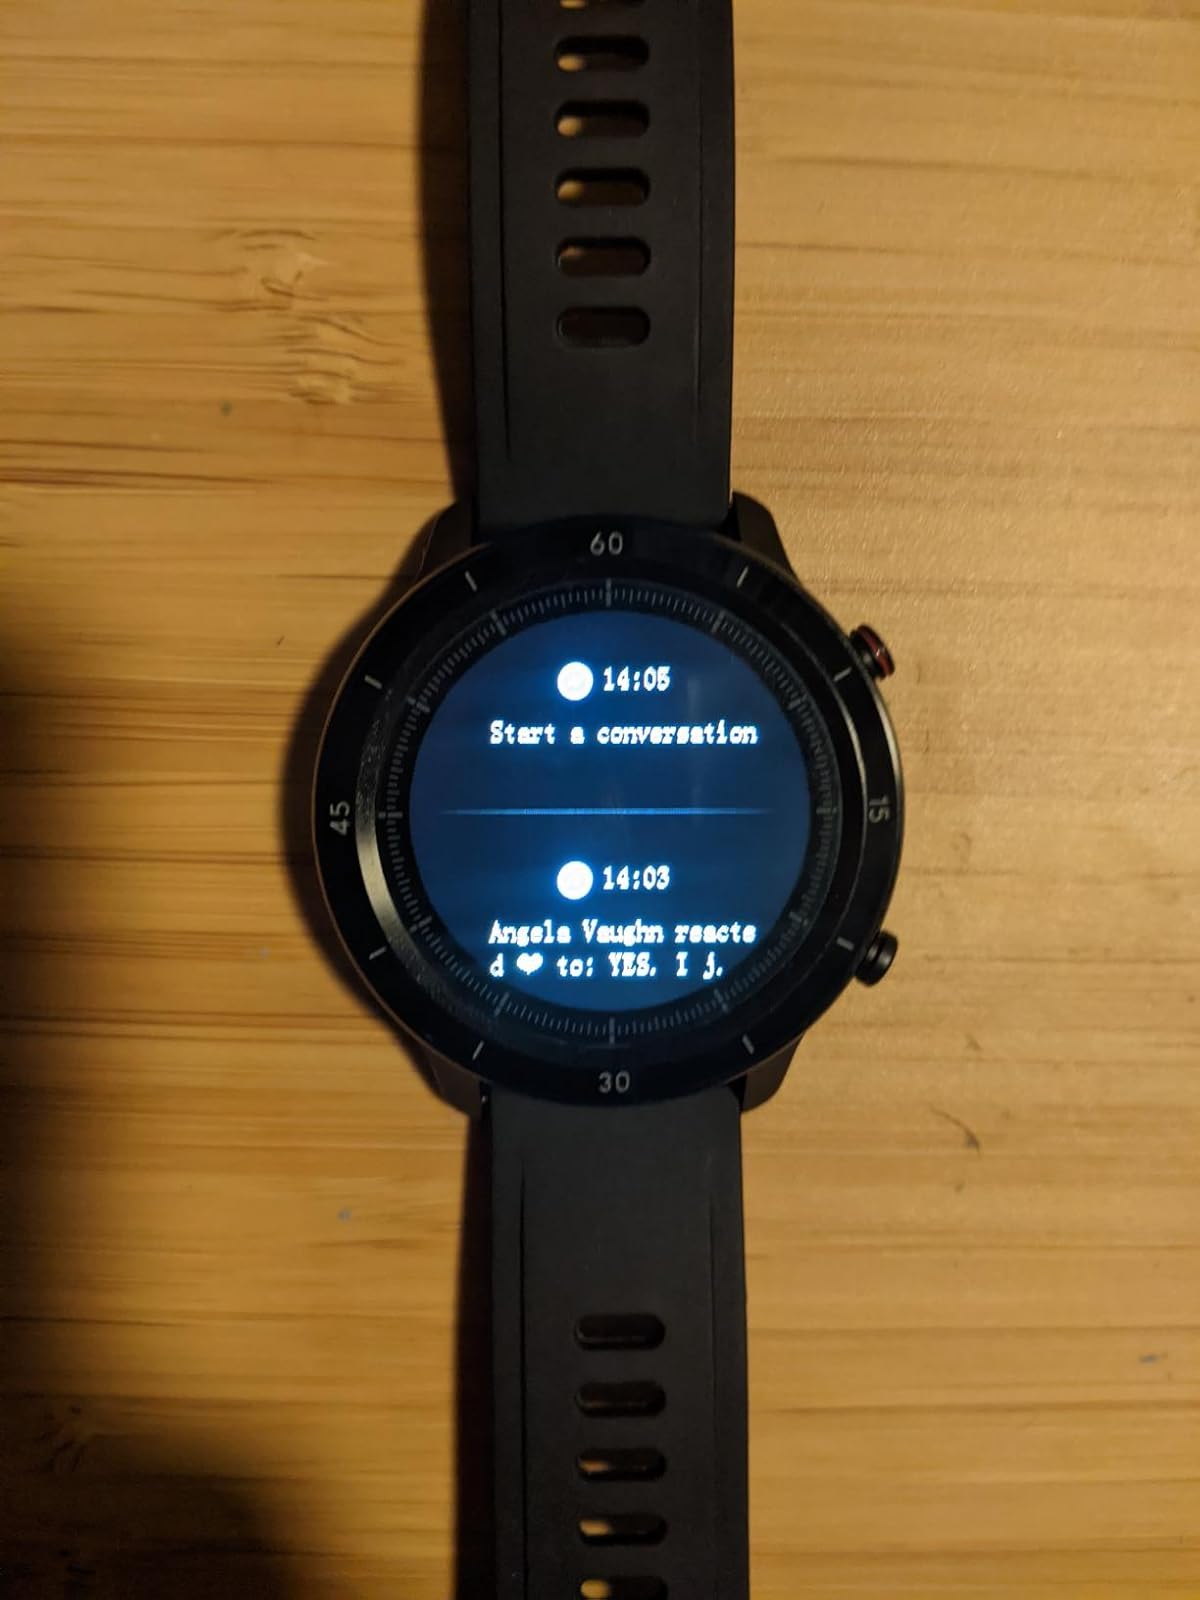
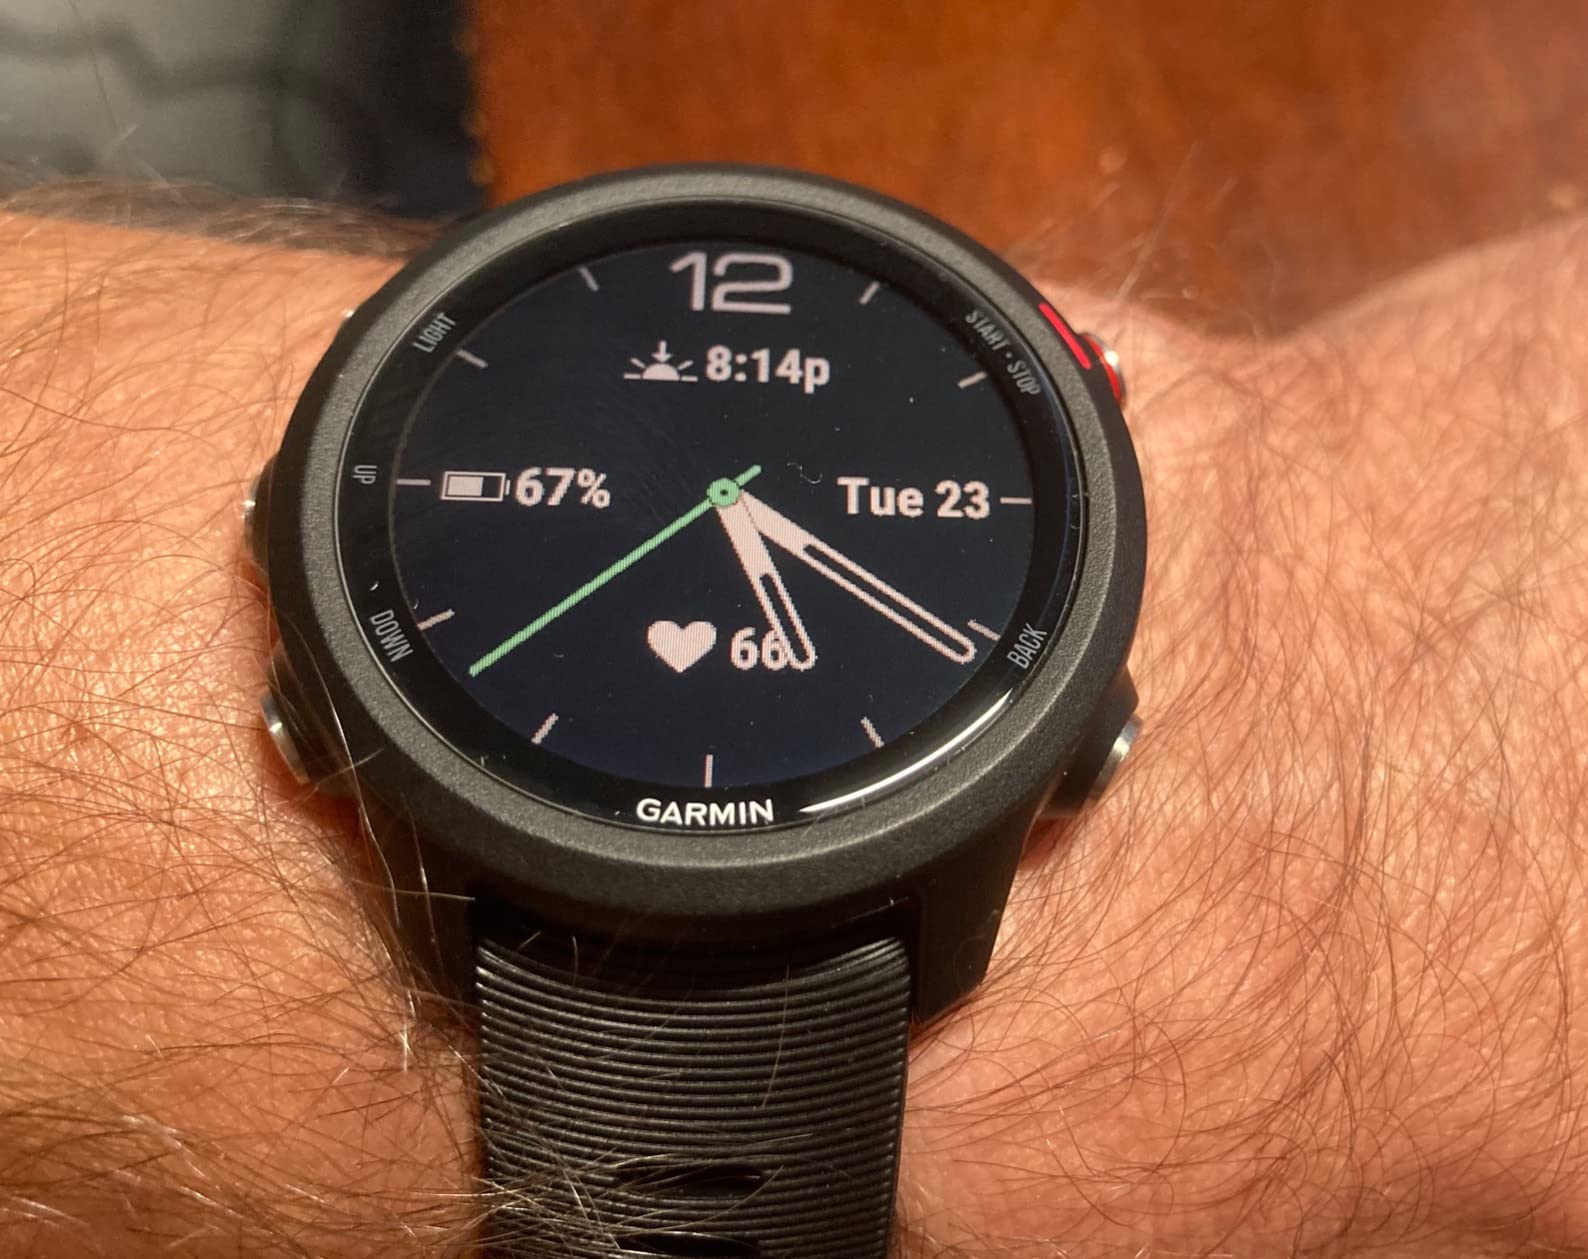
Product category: smartwatch
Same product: no